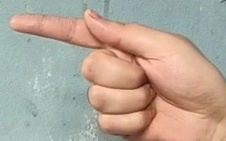
ASL sign: G